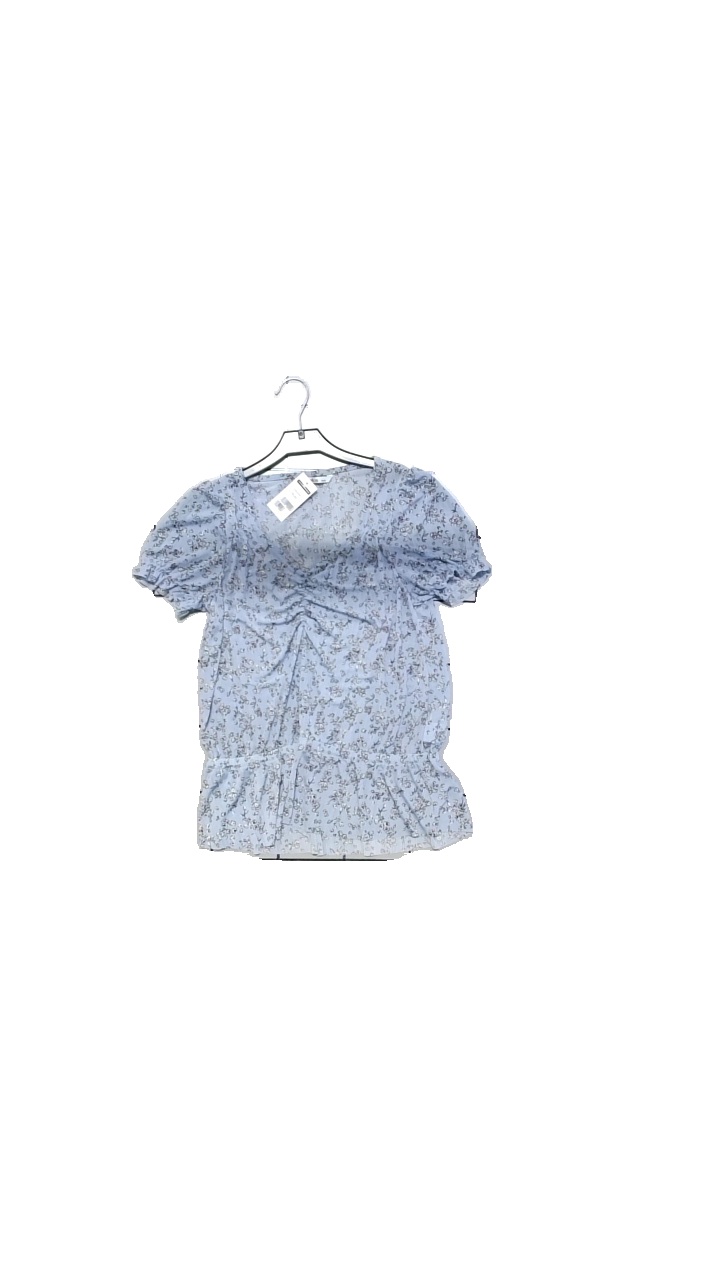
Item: Top (Ladies)
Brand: Ellos
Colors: Multicolor, White, Red, Blue
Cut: Regular, V-collar
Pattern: Floral print
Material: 95% polyester, 5% elastane
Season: All
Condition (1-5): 5
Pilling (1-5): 4
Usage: Reuse
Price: <50